Esperanza Aguirre

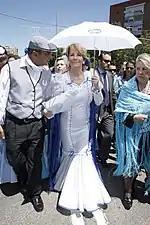
Dressed as "chulapa" during the campaign for the 2011 regional election

In October 2003, following the scandal of the dissenting deputies, the regional elections were rerun. The People's Party won a qualified majority of seats, which enabled Aguirre's investiture as President of the Community of Madrid. Aguirre's most important stated achievements in those years were the reduction of surgery waiting times, the building of eight new hospitals and 87 new state schools (most of them bilingual), an increase in the investment for several scholarships of education, and the expansion of the Underground to suburban areas such as Pozuelo de Alarcón. The period included the peak of the Spanish construction bubble, and many of her associates would later end up indicted for corruption.